122 Gerda

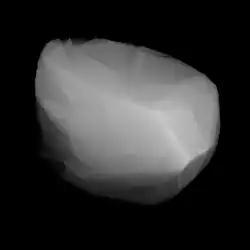
3D convex shape model of 122 Gerda

122 Gerda is a fairly large outer main-belt asteroid that was discovered by German-American astronomer C. H. F. Peters on July 31, 1872, and named after Gerðr, the wife of the god Freyr in Norse mythology. Based upon its spectrum, this is classified as an S-type asteroid. It is listed as a member of the Hecuba group of asteroids that orbit near the 2:1 mean-motion resonance with Jupiter.